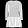
Label: Dress